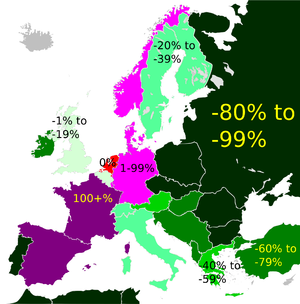
L'histoire des Juifs d'Europe remonte à plus de 2000 ans. Ils ont connu des périodes fastes, par exemple sous les Omeyyades de Cordoue au Xᵉ siècle ou en Champagne au XIᵉ siècle quand Rachi commentant le Talmud mérite d'être qualifié de « tout premier intellectuel français » ou sous les Jagellons de Pologne au XVIᵉ siècle. Conservateurs du texte hébraïque de la Bible, ils ont joué un grand rôle culturel et économique tout au long de l'histoire mais ont connu des persécutions et des accusations calomnieuses en Europe occidentale au Moyen Âge puis ont été expulsés d'Angleterre, de France et enfin d'Espagne. L'émancipation des Juifs lors de la Révolution française leur permet d'accéder à la pleine citoyenneté dans de nombreux pays européens au XIXᵉ siècle et le judaïsme se fractionne alors en multiples courants des plus orthodoxes aux plus assimilés.